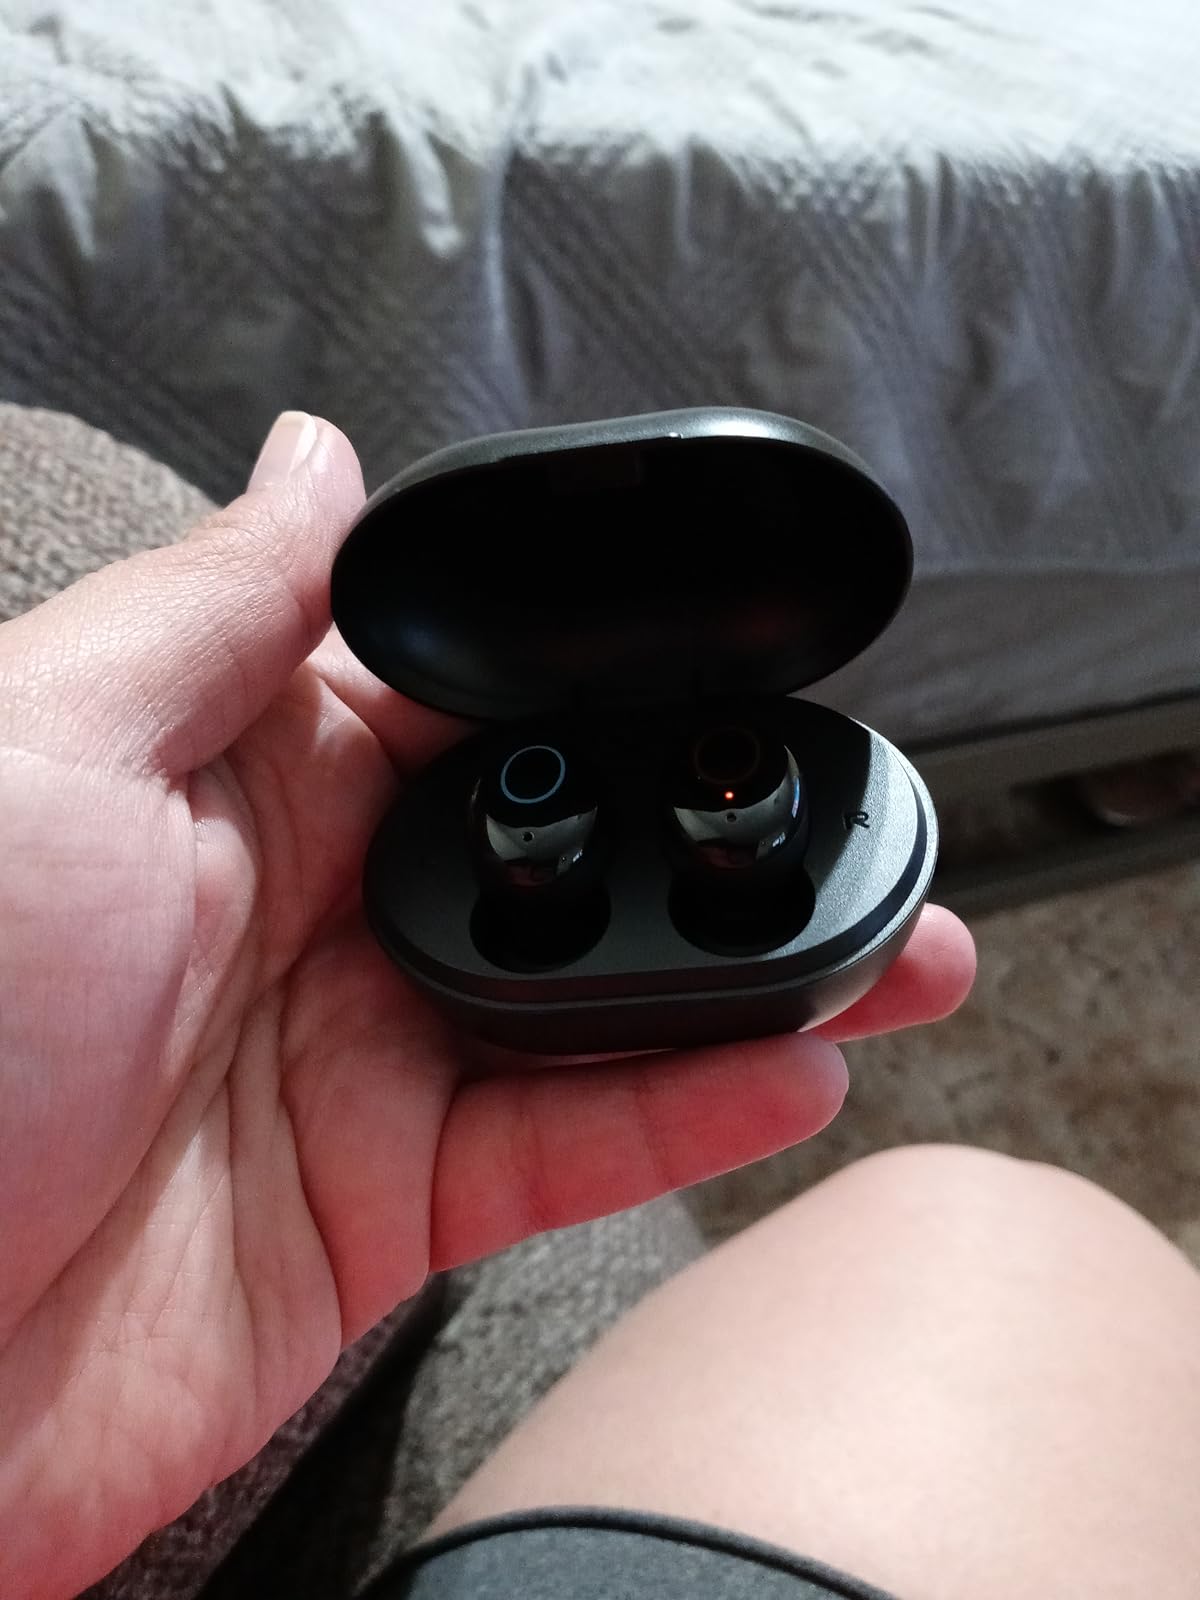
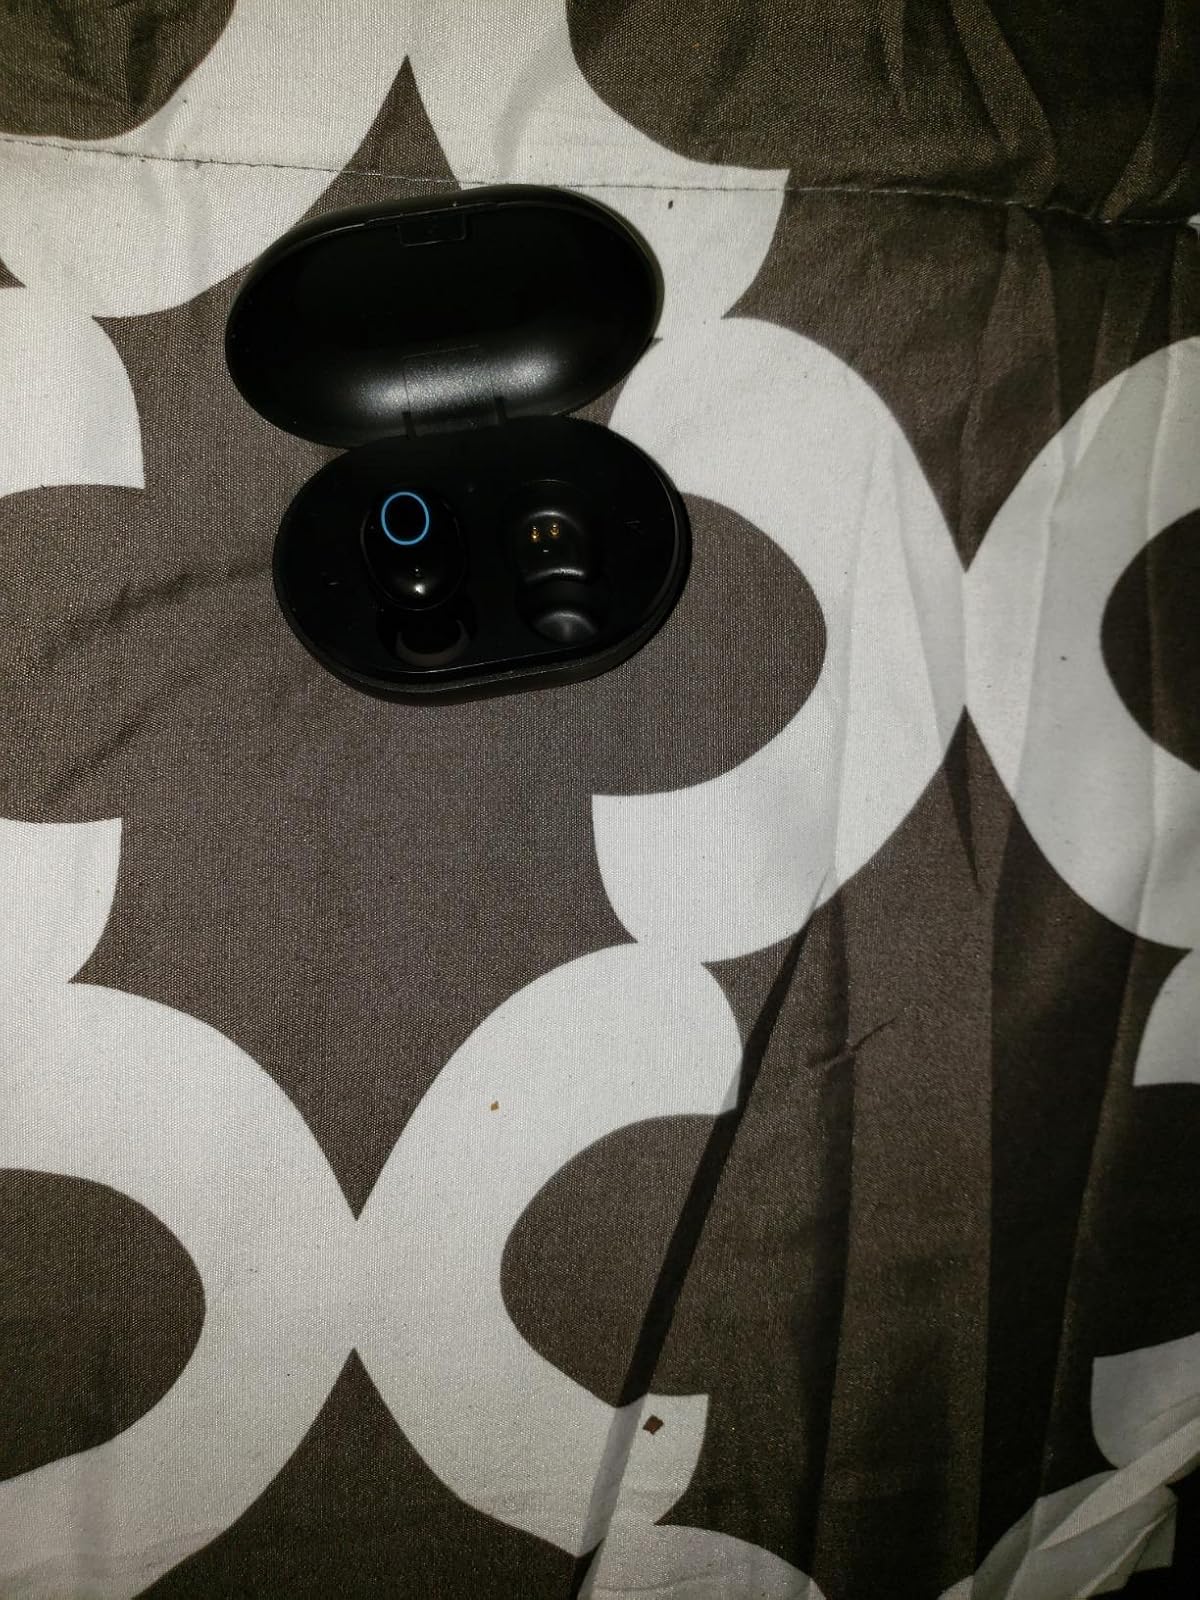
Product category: earbuds
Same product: yes